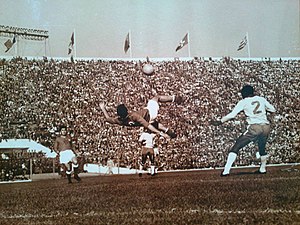
Honorino Landa
Honorino Landa Vera var en chilensk fodboldspiller.